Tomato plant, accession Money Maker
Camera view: horizontal (90 deg, fisheye); turntable rotation: 120 degrees
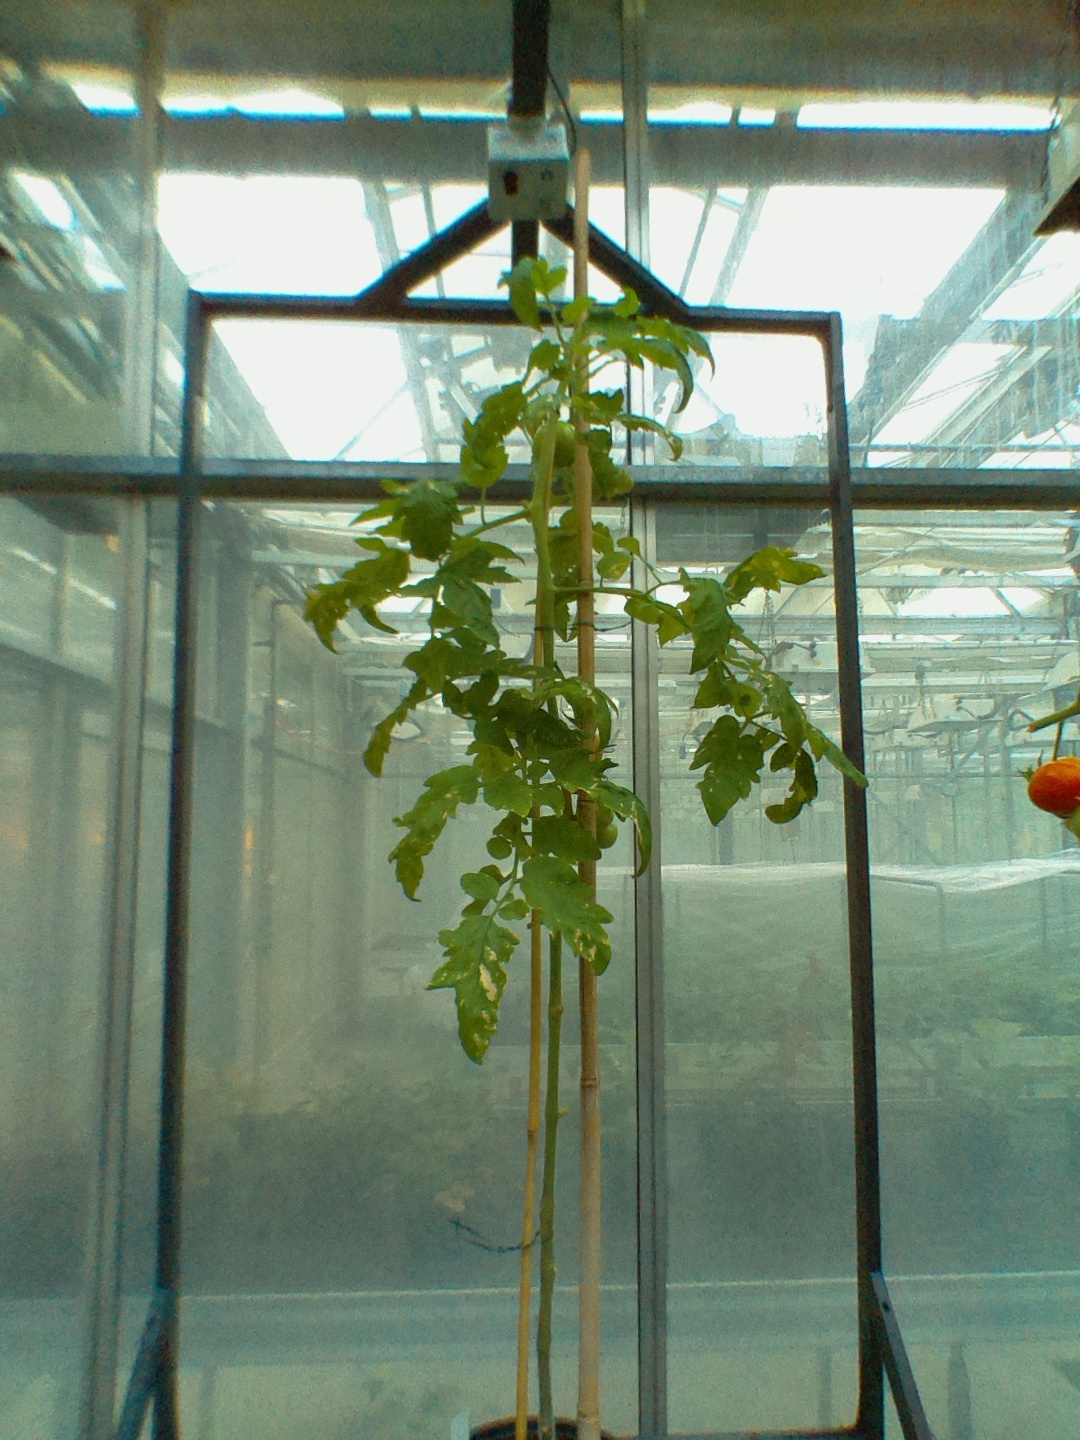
BBCH growth stage 84: 40%-50% of fruits show typical fully ripe color